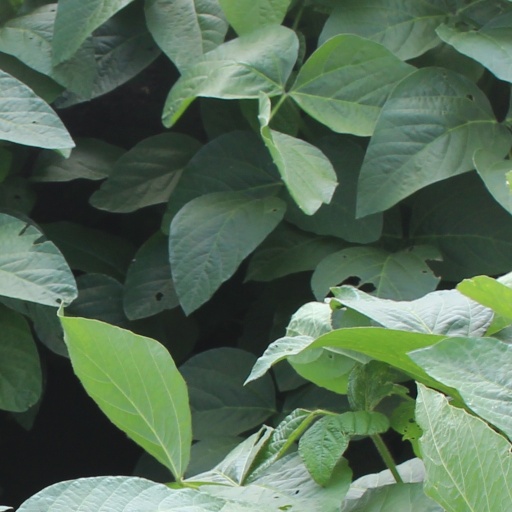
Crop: soybean